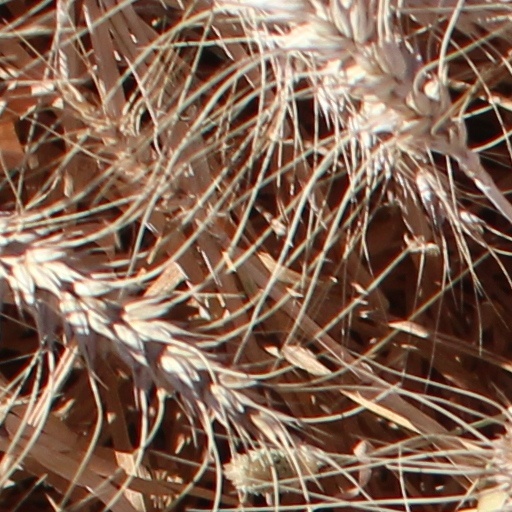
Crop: wheat